Michael A. Nelson

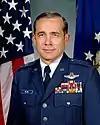
Official portrait, 2005

Michael A. Nelson (October 8, 1937 – October 8, 2024) was a lieutenant general in the United States Air Force (USAF). He flew 100 missions over North Vietnam, collected 3500+ hours in fighter aircraft, and held command five times, including over the 9th Air Force and Operation Southern Watch. He was the 20th Deputy Chief of Staff of Plans and Operations.